New York Crusade (1957)

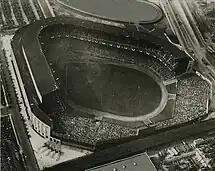
On July 20, a special meeting was held at Yankee Stadium

In 1954, the Protestant Council of New York invited Graham to conduct an evangelistic crusade. Graham declined but encouraged the inclusion of Protestant churches not affiliated with the council. In the summer of 1955, the council again proposed the idea, and on December 9, a positive decision was made, forming a committee for the crusade. This committee included representatives from non-council churches. Around 1,700 denominations participated, not only from New York but also from Long Island, Westchester, and five New Jersey counties.